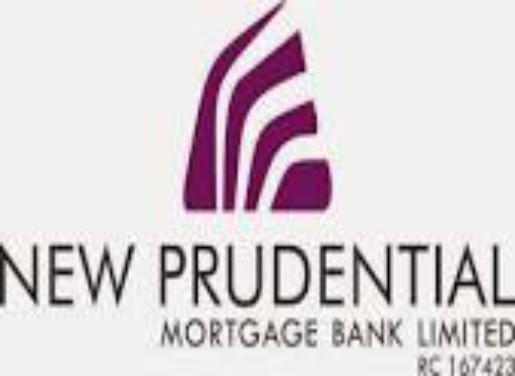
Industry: Others